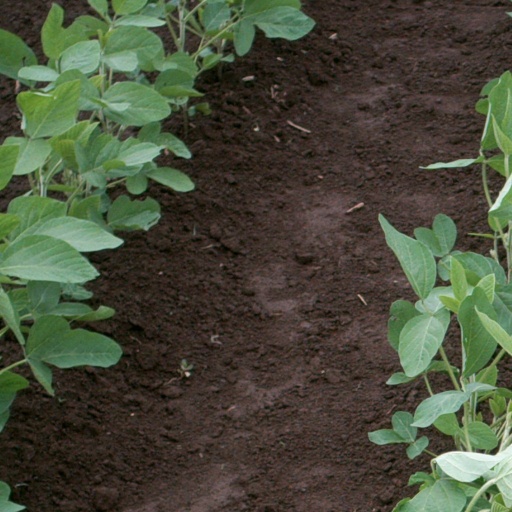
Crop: soybean